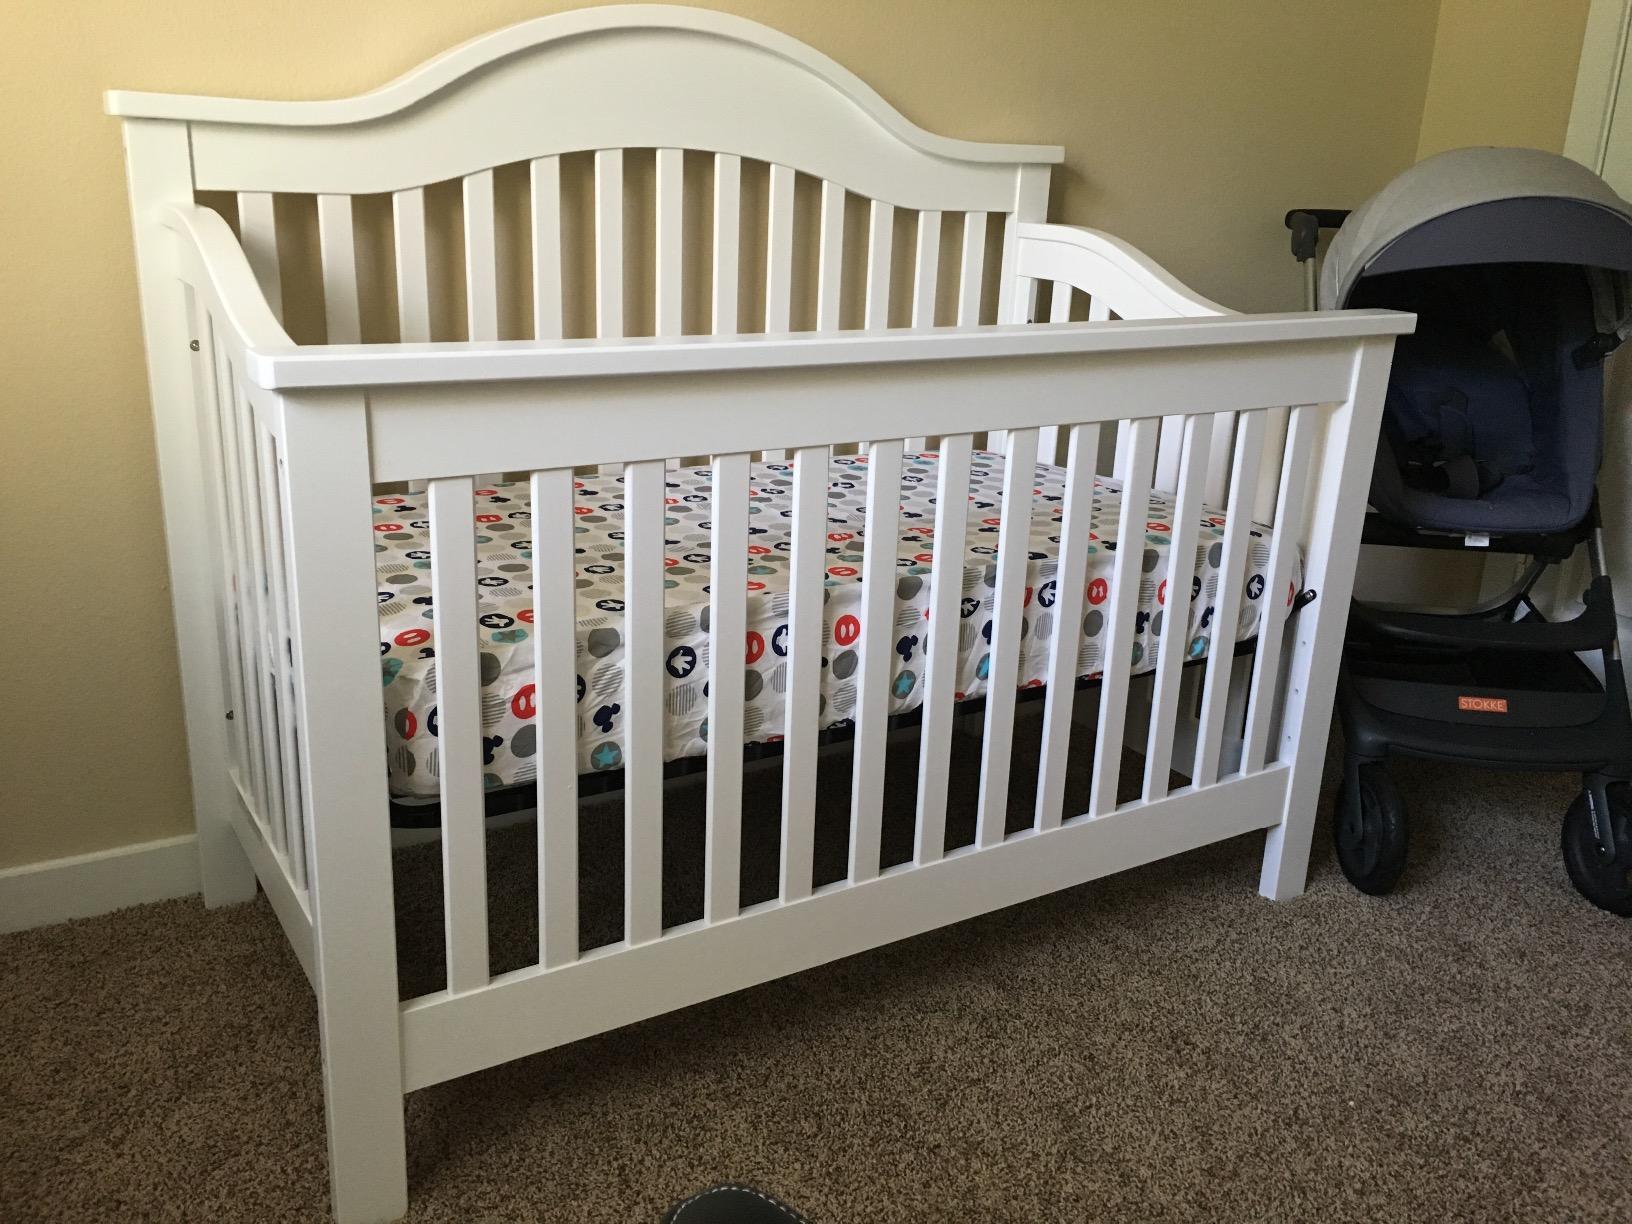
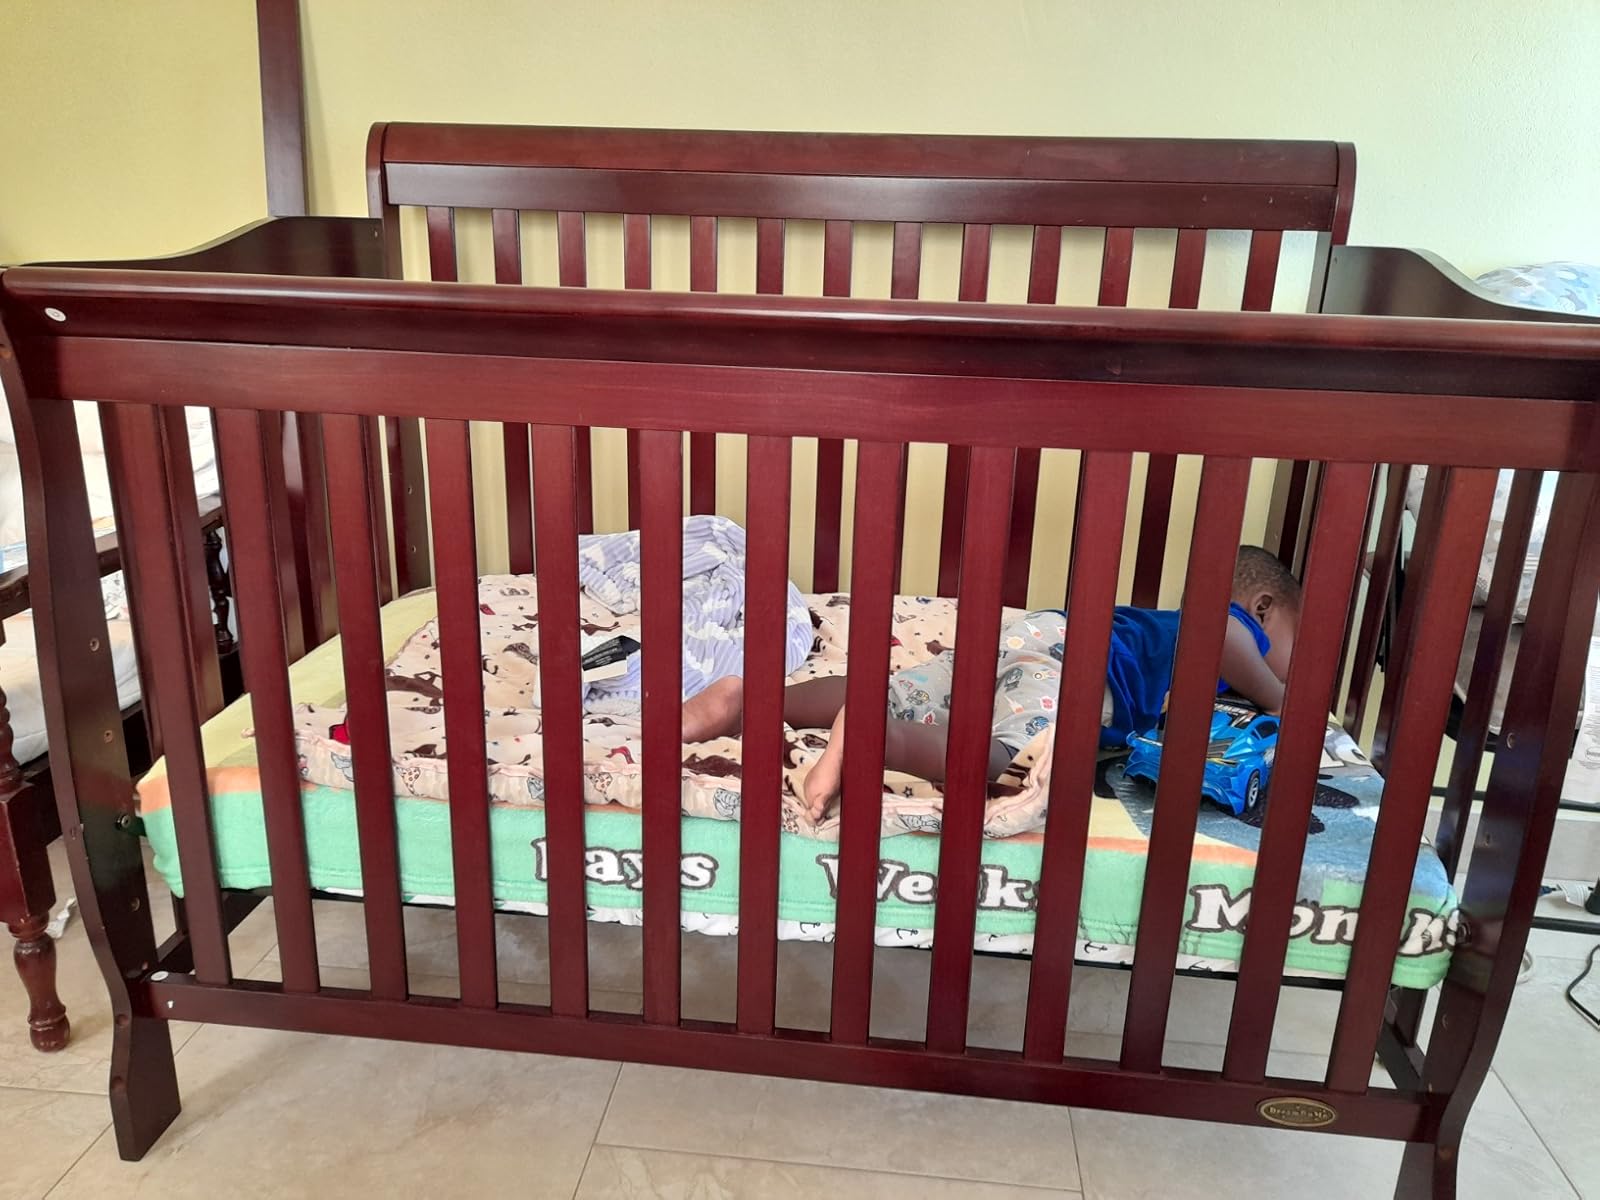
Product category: products_crib
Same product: no